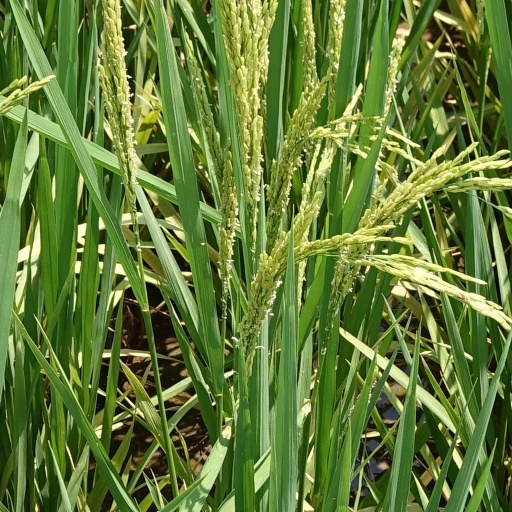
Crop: rice